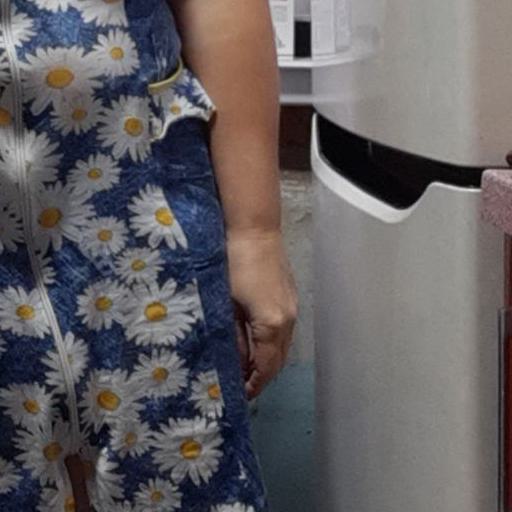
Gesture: no_gesture